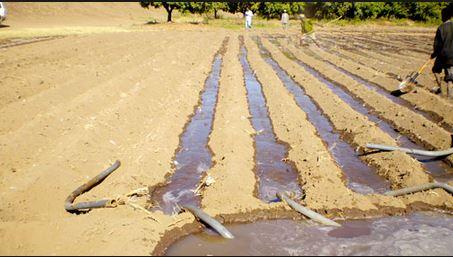
Maji yanaendeshwa kwenye mistari mirefu ya matuta yaliyolimwa. Mimea michache inaonekana huku udongo ukiwa unyevu. Inaonekana kama shamba, lililoandaliwa, kwa kilimo,linatumia mfumo wa umwagiliaji.